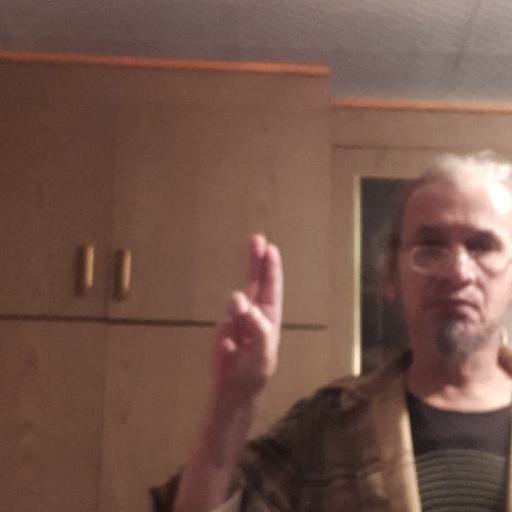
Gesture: two_up